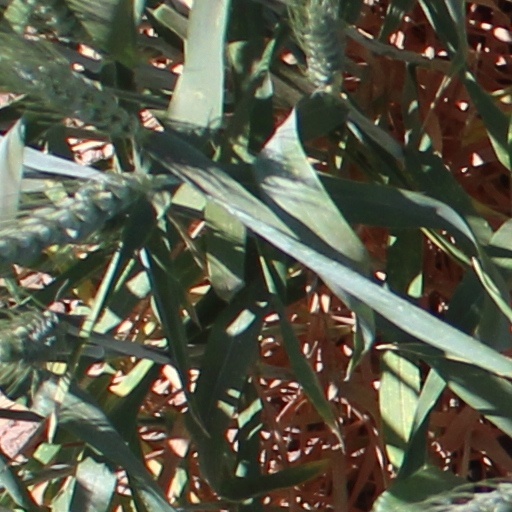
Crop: wheat